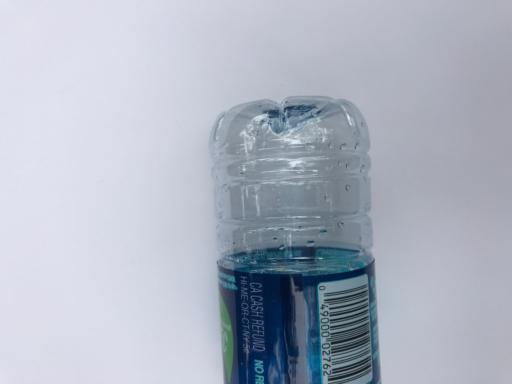
Waste category: plastic